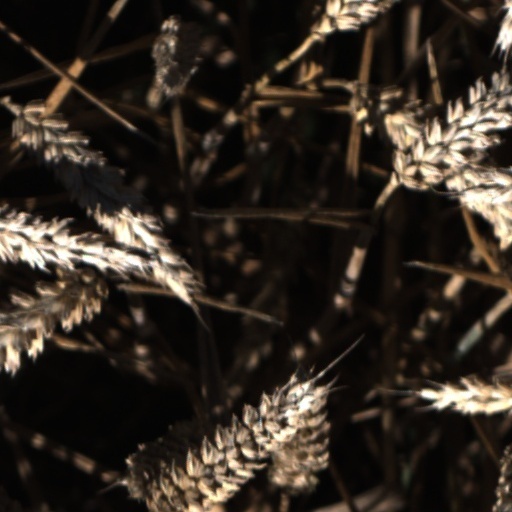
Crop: wheat